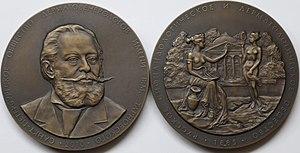
Benjamin Mikhaïlovitch Tarnowsky est un médecin vénérologue et sexologue russe né le 21 juillet 1837 à Koursk et mort le 18 mai 1906 à Paris. Bien qu’il soit aujourd’hui très oublié, il fut en son temps une sommité mondialement reconnue dans les domaines de la vénéréologie et de la sexologie.